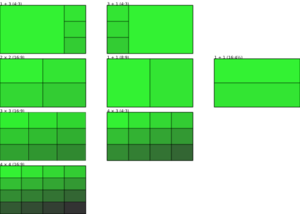
L'écran divisé, ou split screen, anglicisme traduit en français par multi-image, et parfois par francisation écran splitté, est, dans une production audiovisuelle, un effet consistant à diviser l'écran en plusieurs parties, chacune de ces parties présentant des images différentes : plusieurs scènes différentes, ou bien plusieurs perspectives différentes d'une même scène.